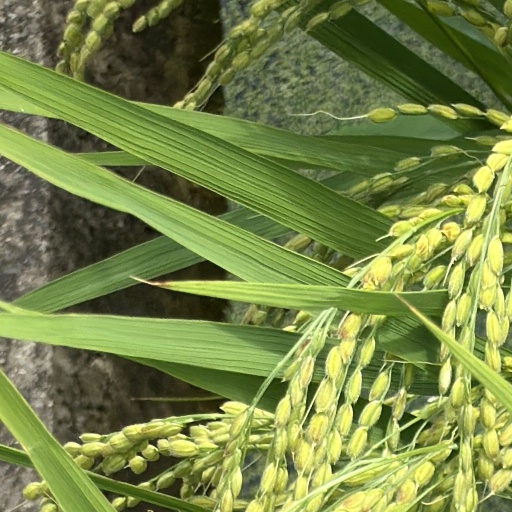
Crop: rice